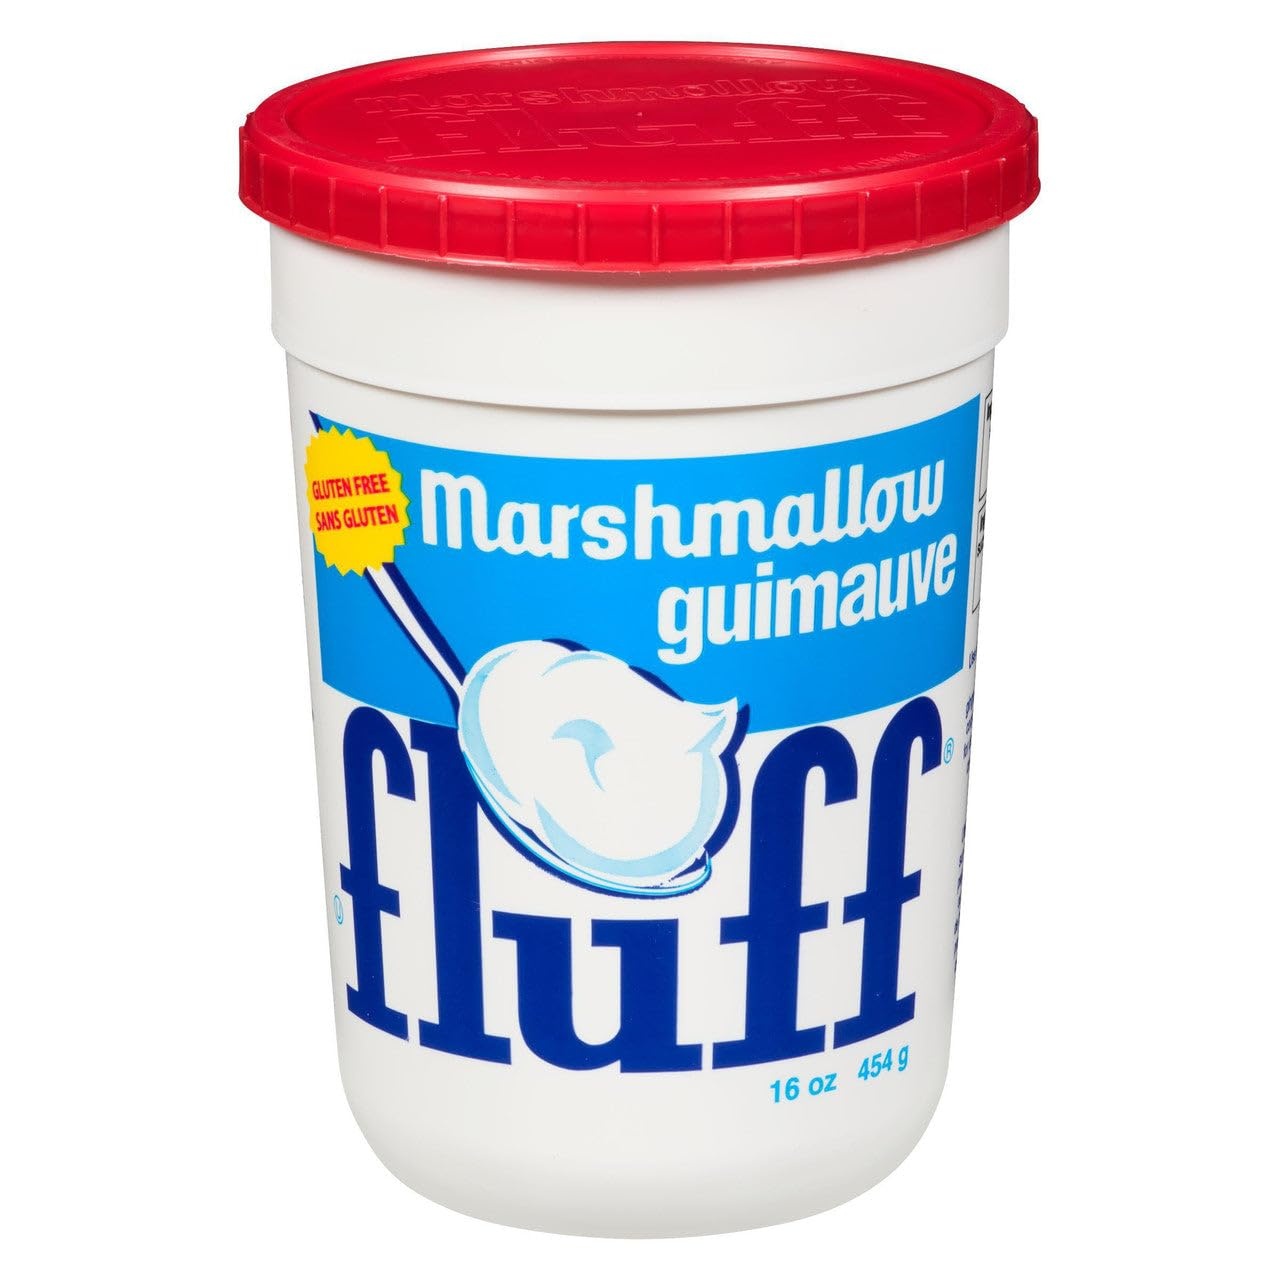
Marshmallow Fluff MARSHMALLOW 213GR
Brand: Eccolo Foods
Category: Food, Beverages & Tobacco > Food Items > Cooking & Baking Ingredients > Marshmallows